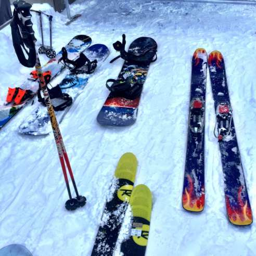
the ski and board world 's equivalent of putting a traffic cone on your parking space